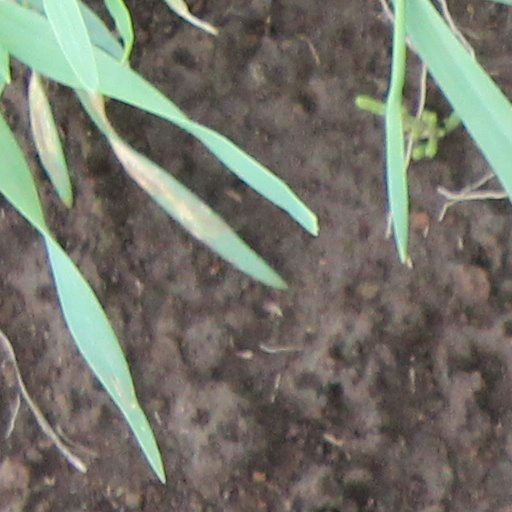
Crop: wheat